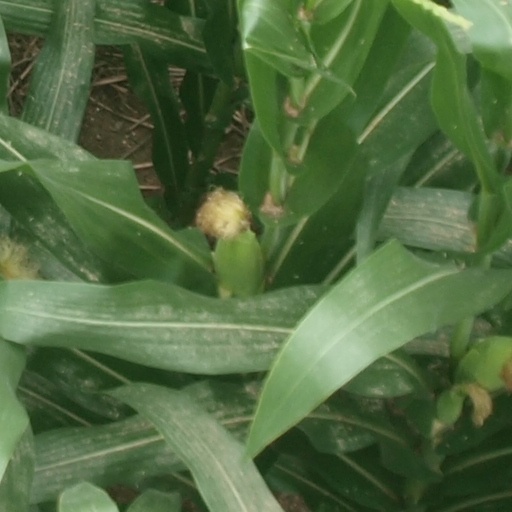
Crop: maize; corn